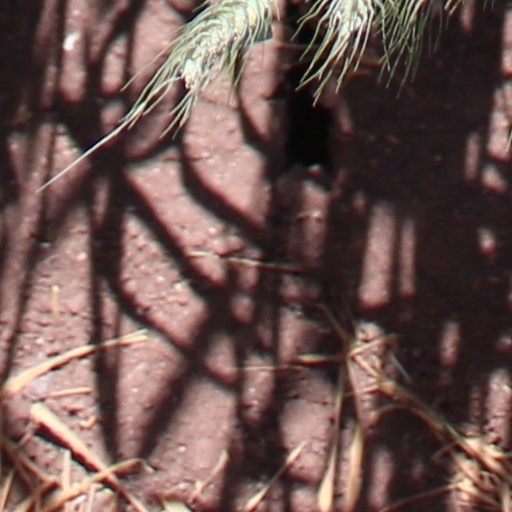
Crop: wheat